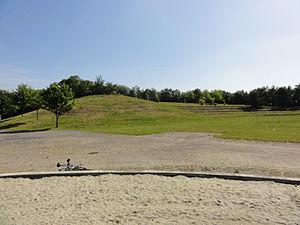
Terril n° 137 dit Bernicourt, Fosse Bernicourt de la Compagnie des mines d'Aniche, Waziers, Nord, Nord-Pas-de-Calais, France.
La fosse Bernicourt de la Compagnie des mines d'Aniche est un ancien charbonnage du Bassin minier du Nord-Pas-de-Calais, situé à Waziers. Un premier puits est commencé en 1877, mais de fortes venues d'eau obligent son abandon en novembre 1867. Il est repris en 1872, grâce au procédé Kind-Chaudron, mais des éboulements se produisent, et il est abandonné à la profondeur de 28 mètres. Une second puits, Bernicourt nᵒ 2, est entrepris à quelques mètres par le même procédé, et le niveau des eaux est passé. la fosse entre en exploitation en 1877. Elle est très vite reliée aux fosses Gayant et Notre Dame, et effectue, en plus de l'extraction, des travaux de reconnaissance du gisement. Un incendie survient le 19 janvier 1901 et détruit les installations de surface, la fosse cesse alors d'extraire après avoir produit 763 850 tonnes de houille. Elle assure alors l'aérage pour les fosses Gayant, Notre Dame et Déjardin.
Dans le bassin minier du Nord-Pas-de-Calais, 339 terrils sont recensés. En 1969, les Houillères leur ont attribué un numéro individuel, pour les référencer, et les exploiter. Ils sont numérotés d'ouest en est, du nᵒ 1 au 202. Une liste complémentaire a été créée dans les années 1970. Les sites y sont numérotés de 203 à 260, sans logique spécifique, chaque numéro ayant été attribué en fonction des sites susceptibles d'être exploités. Certains sites étant composés de plusieurs terrils annexes ou satellites, une lettre suit le numéro.